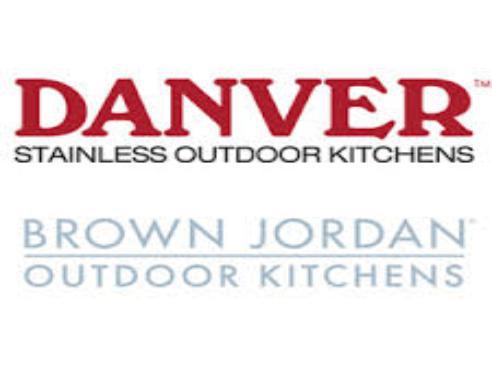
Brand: brown jordan
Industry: Necessities